Blazing Team: Masters of Yo Kwon Do

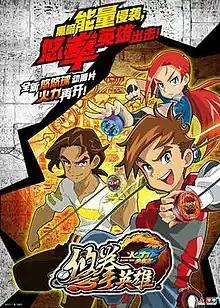
Chinese promotional poster

Blazing Team: Masters of Yo Kwon Do is an animated television series produced by Guangdong Alpha Animation & Culture and Hasbro Studios. The show is a re-imagining of Alpha's "Blazing Teens" yo-yo property aimed at western audiences.